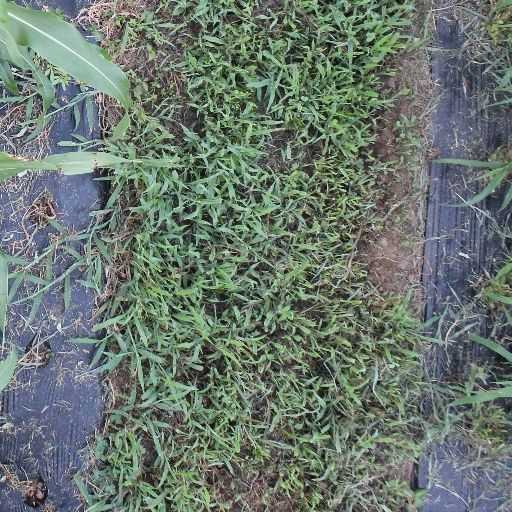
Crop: sorghum